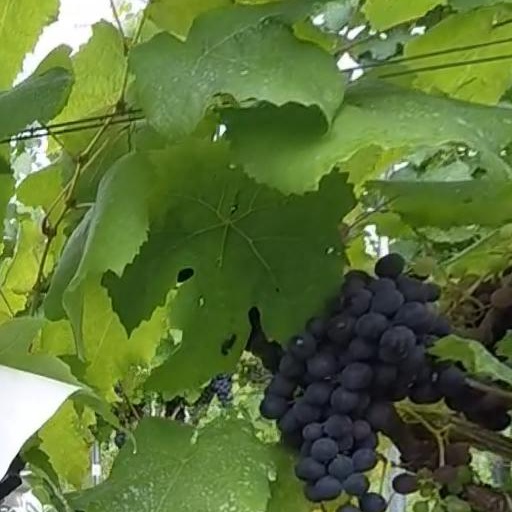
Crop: grape